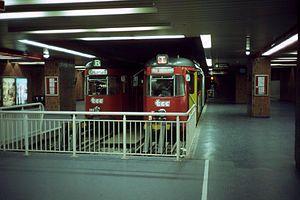
Gare Lille-Flandres est une station de métro française du métro de Lille Métropole. Inaugurée le 25 avril 1983 pour accueillir la première ligne de métro dans le quartier de Lille, Lille-Centre, elle accueille depuis le 3 avril 1989 la seconde ligne.
Le tramway du Grand Boulevard est un ensemble de deux lignes qui relie la ville de Lille à Roubaix et Tourcoing et forme un réseau en Y d'une longueur de 17,5 km. Surnommé le « Mongy », du nom de son créateur Alfred Mongy, le tramway fut conçu avec le Grand Boulevard qu'il emprunte depuis sa mise en service le 11 décembre 1909 avec un tronc commun de Lille au Croisé-Laroche et deux branches vers Roubaix et Tourcoing, il comportait également une troisième branche vers le centre-ville de Marcq-en-Barœul ouverte en 1930 et fermée en 1972.